Sámi people

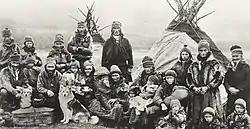
Sámi outside a lavvu,

The Sámi (also spelled Sami or Saami) are the traditionally Sámi-speaking indigenous people inhabiting the region of Sápmi, which today encompasses large northern parts of Norway, Sweden, Finland, and of the Kola Peninsula in Russia. The region of Sápmi was formerly known as Lapland. Historically, the Sámi have been known in English as Lapps or Laplanders. However, these terms are regarded as offensive by the Sámi, who prefer their own endonym, e.g. Northern Sámi . Their traditional languages are the Sámi languages, which are classified as a branch of the Uralic language family.